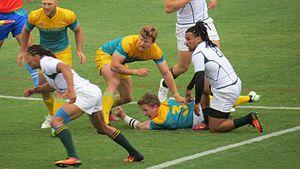
Roscko Speckman est un joueu sud-africain de rugby à XV et de rugby à sept qui évolue au poste d'ailier à XV. Il dispute le Super Rugby avec la franchise des Bulls et évolue avec l'équipe d'Afrique du Sud de rugby à sept depuis 2014.